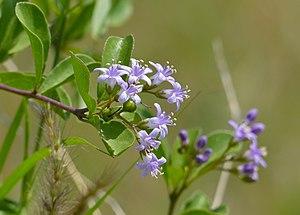
Ehretia rigida est un arbuste ou un petit arbre d’Afrique du Sud de la famille des Boraginacées.